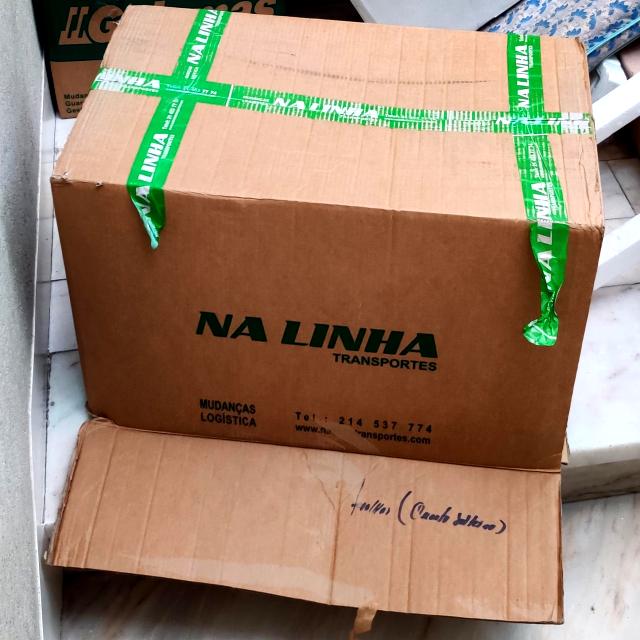
Label: Cardboard